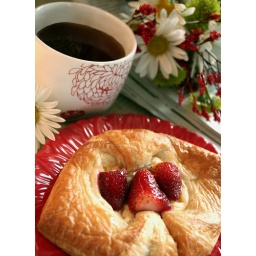
Shot in kitchen using combination of window and overhead lighting with bounce flash on ceiling.